Battle of Baçente

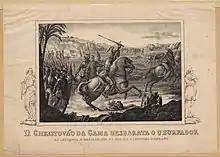
Engraving of Cristóvão da Gama charging against the Adalite army by António dos Santos 1840

The Battle of Baçente was fought on February 2, 1542, when a Portuguese army under Cristóvão da Gama took a hillfort held by Adalite forces in northern Ethiopia. The Portuguese suffered minimal casualties, while the defenders were reportedly all killed.